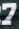
Number: 7